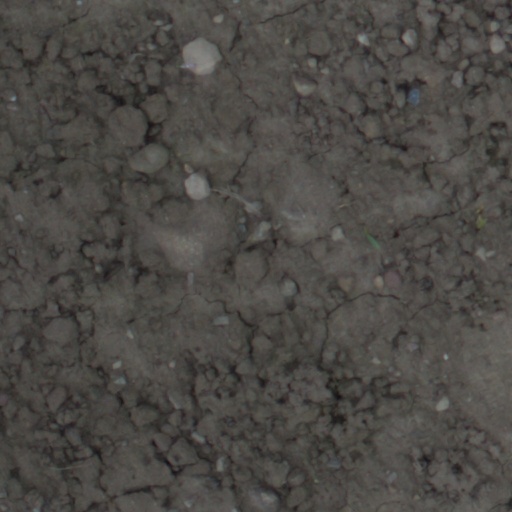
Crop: wheat